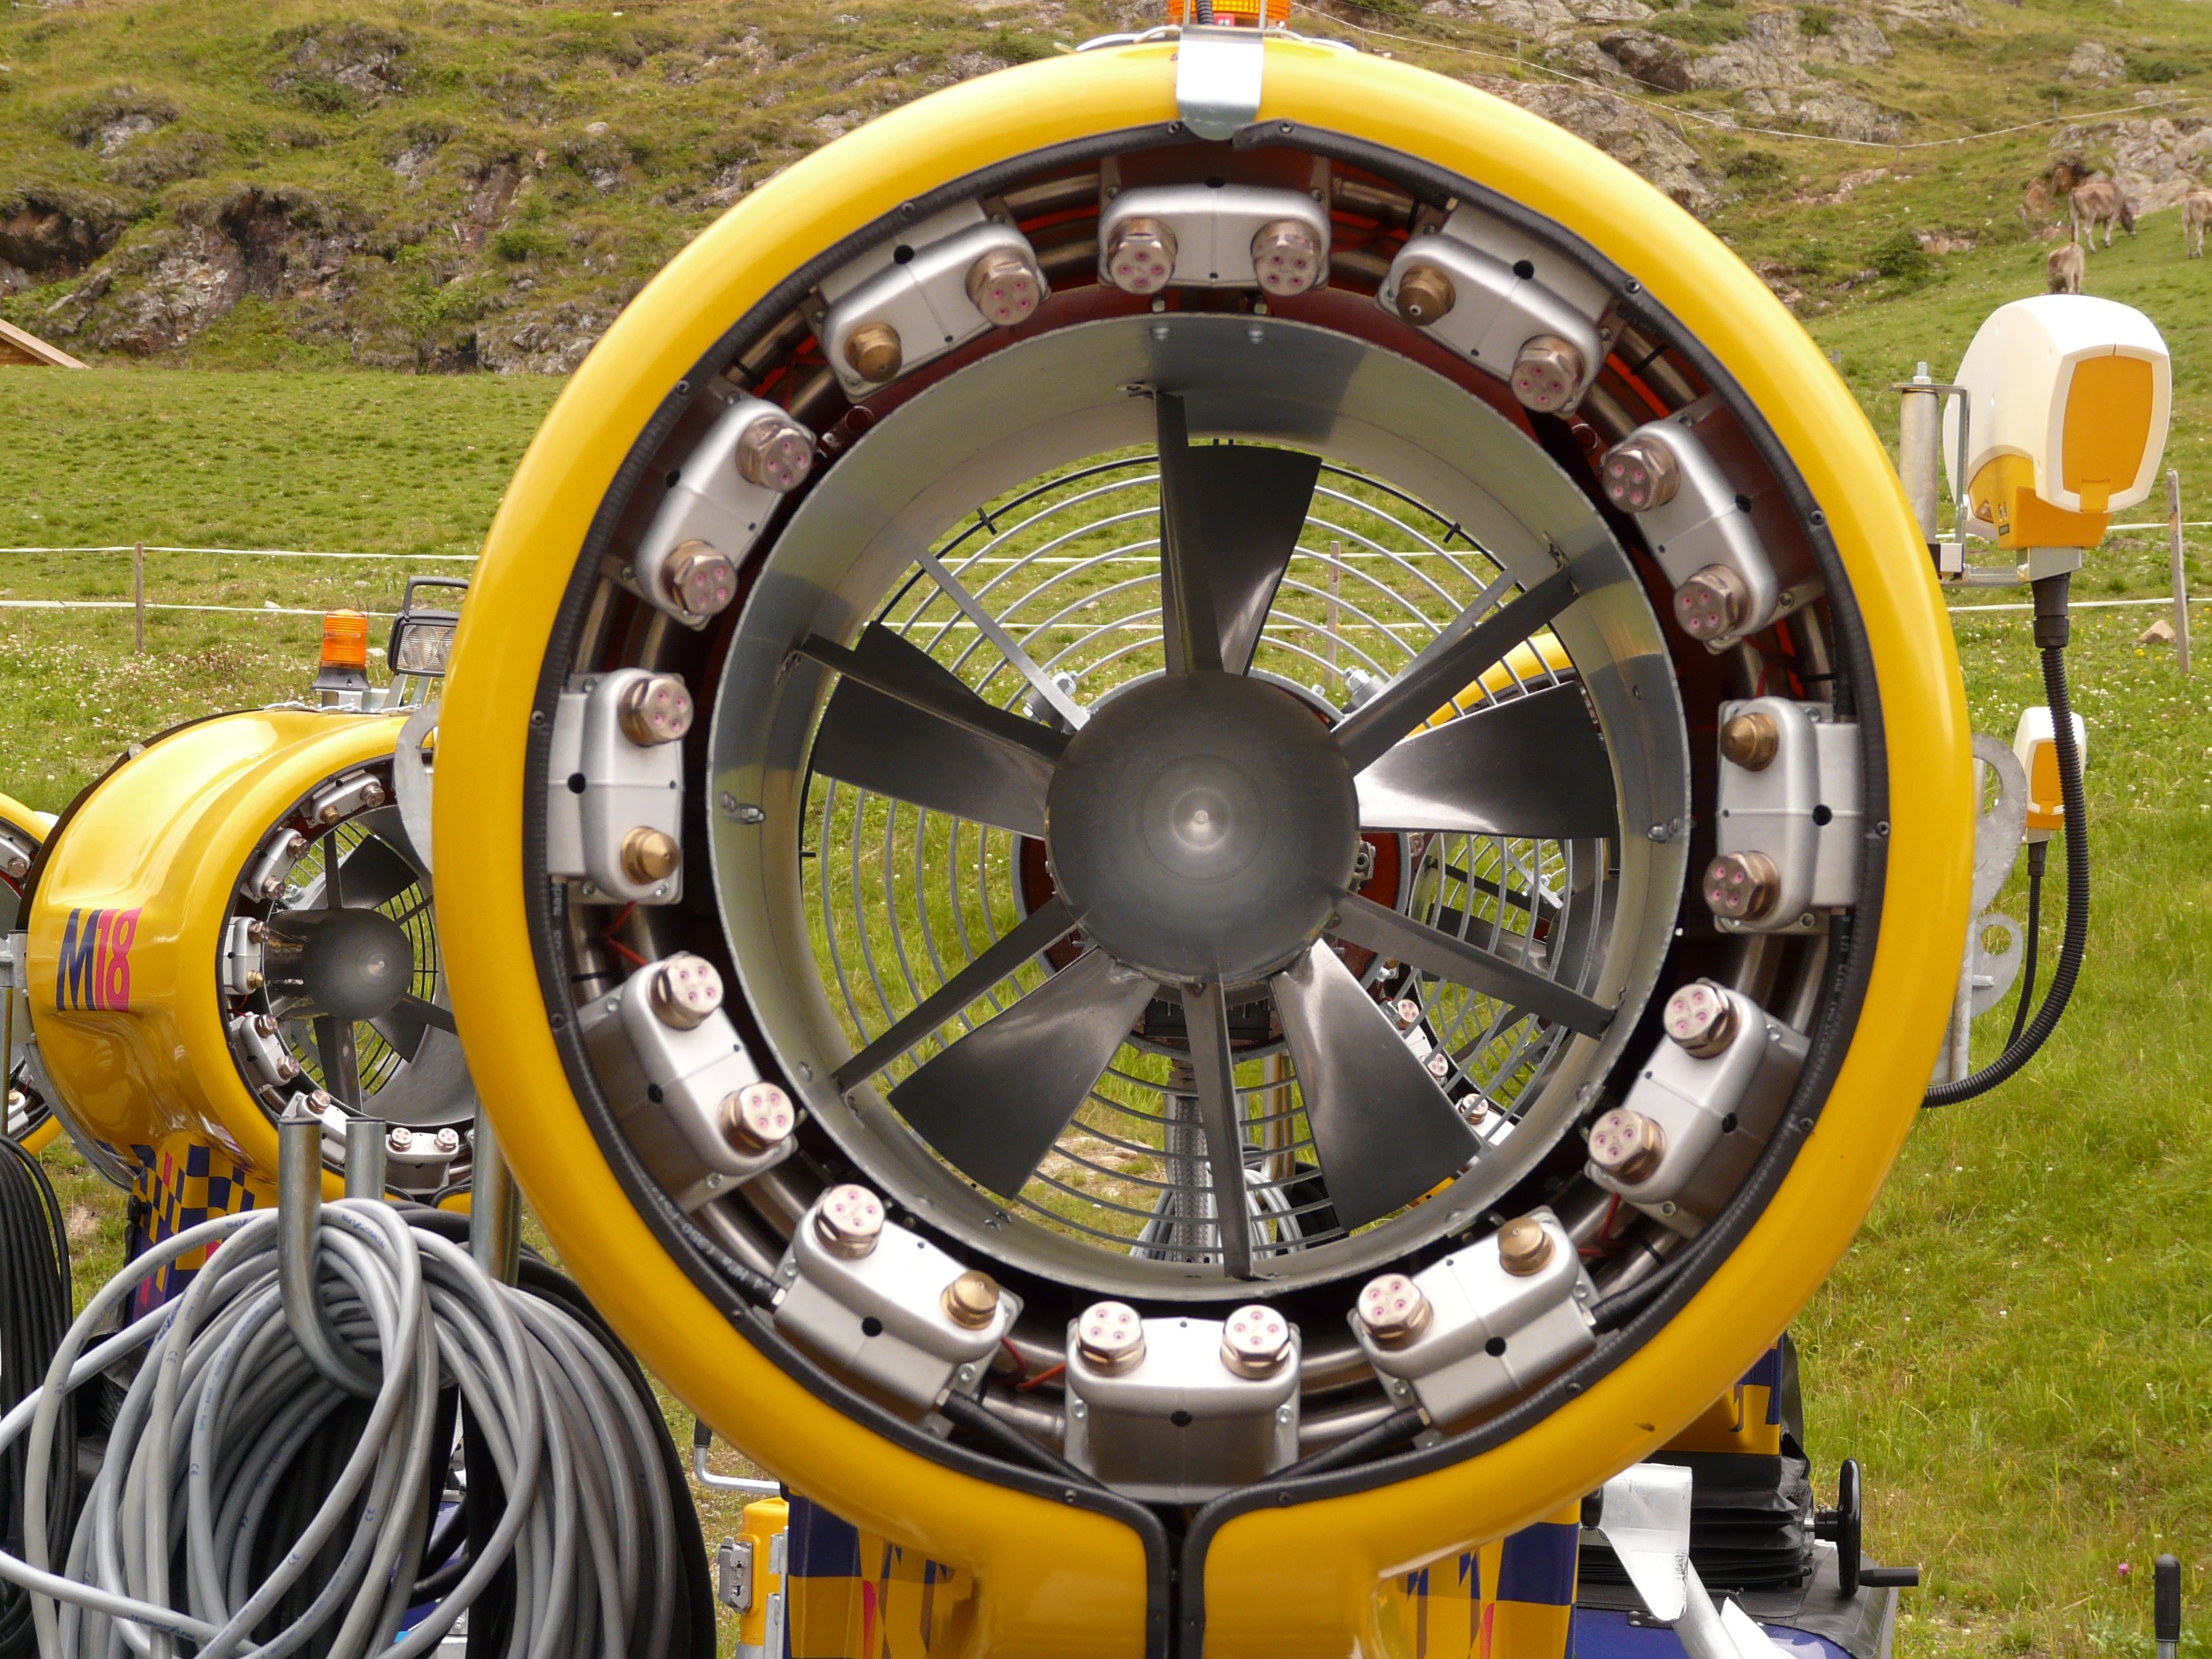
snow, winter, technology, wheel, machine, fan, turbine, rim, propeller, snow cannon, aircraft engine